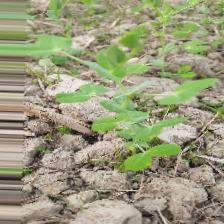
Label: Powdery Mildew